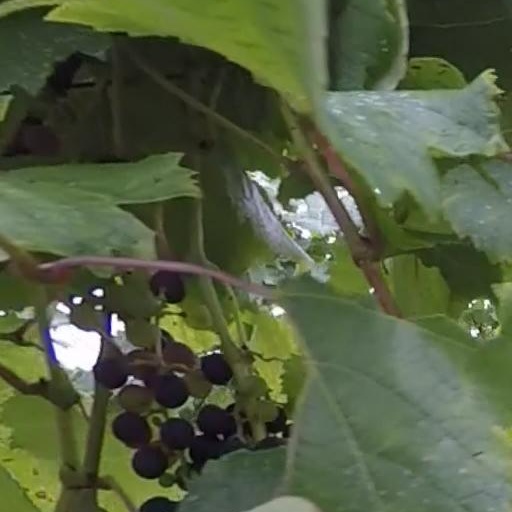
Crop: grape